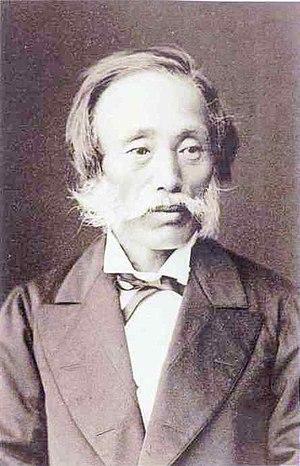
Le ministère des Travaux publics est un organisme de l'empire du Japon qui exista de 1870 à 1885.